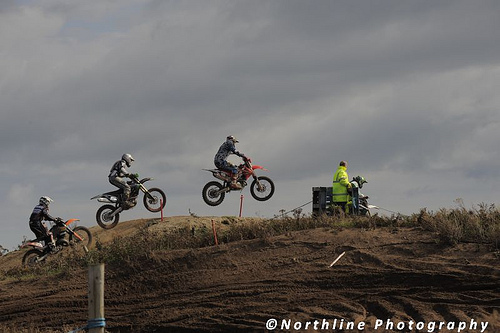
question: ここはどこですか。
answer: 郊外のオフロードバイク競技場

question: 向かって左から１番目の人はどう行動していますか。
answer: 立ってバイクに乗り上り坂を上がっている。

question: 向かって左から２番目の人はどう行動していますか。
answer: 立ってバイクに乗り上り坂を上がって前輪が宙に浮いている。

question: 向かって左から３番目の人はどう行動していますか。
answer: 座ってバイクに乗りバイクの両輪が宙に浮いている。

question: 向かって左から４番目の人はどう行動していますか。
answer: 立って顔を左の方向を向いている。

question: 向かって左から４番目の人の上半身の服は何色ですか。
answer: 黄色

question: 向かって左から１番目のバイクは何色ですか。
answer: 赤と灰色

question: 向かって左から２番目のバイクは何色ですか。
answer: 黒と灰色